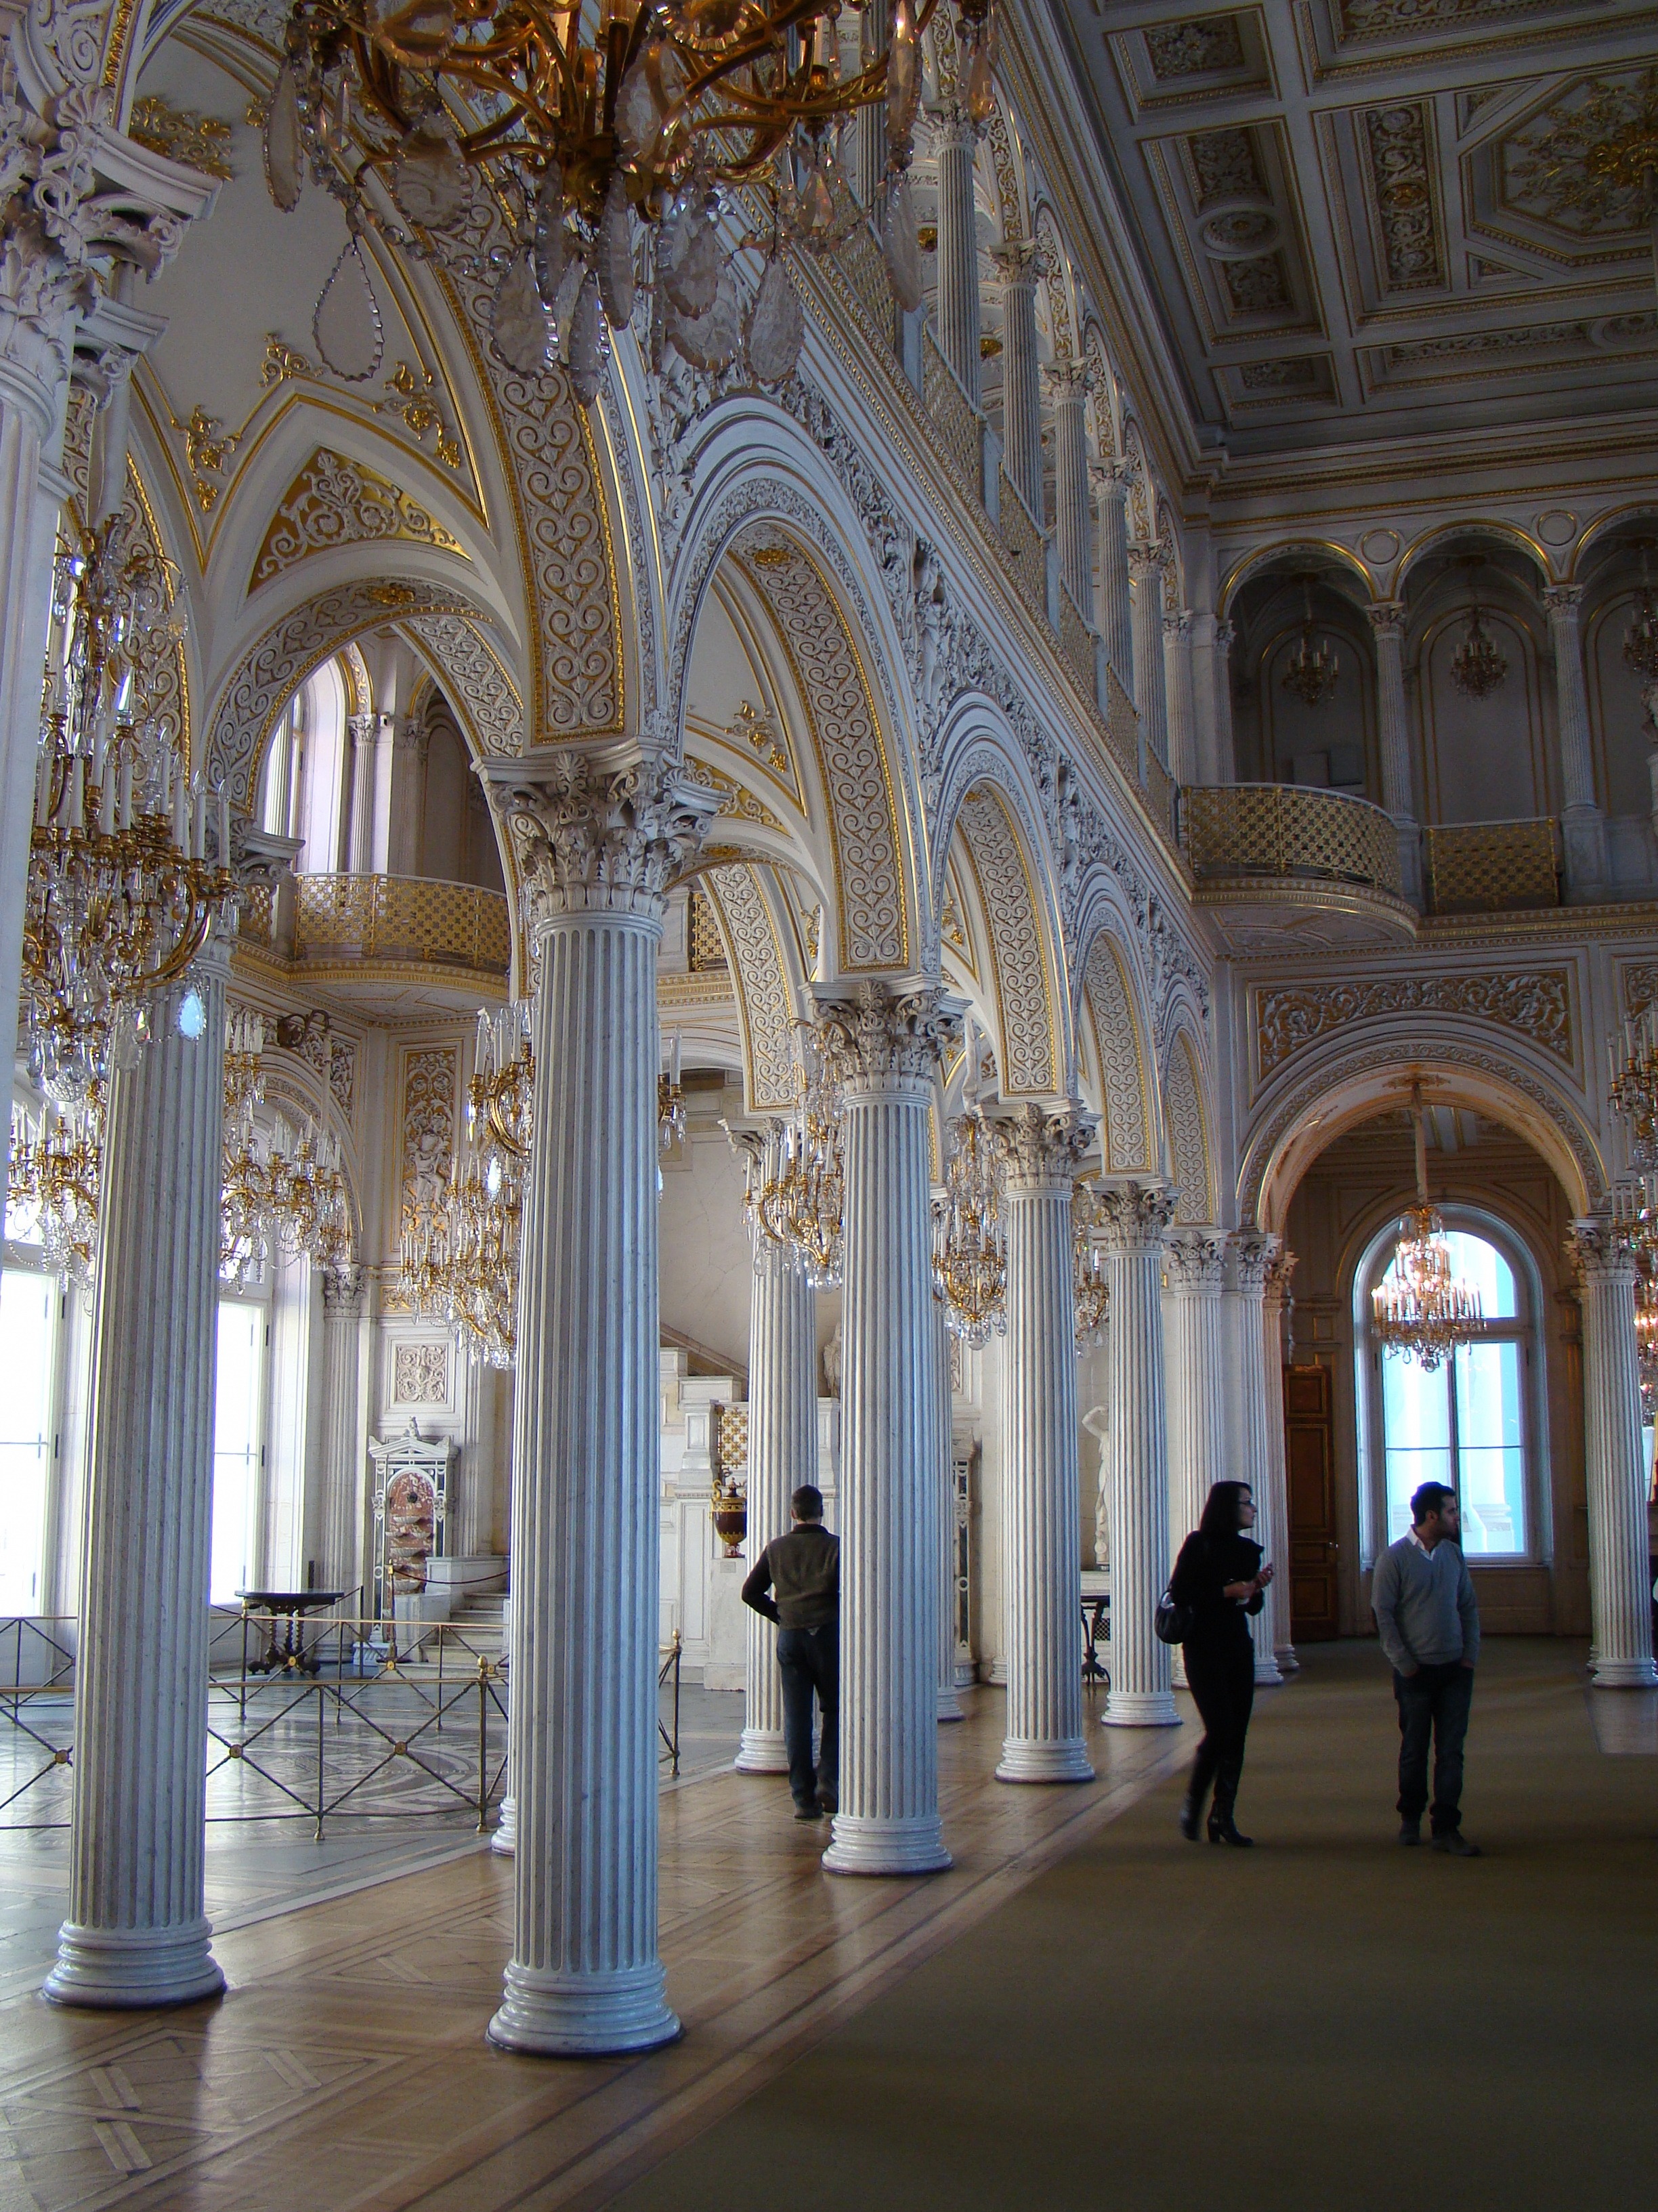
structure, building, palace, arch, ceiling, column, museum, hall, interior design, baptistery, medieval architecture, columns, symmetry, marble, arcade, abbey, tourist attraction, petersburg, hermitage, gothic architecture, classical architecture, stock photography, ancient roman architecture, byzantine architecture, winter palace, religious institute